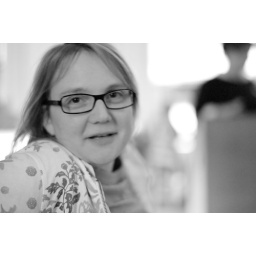
cute girl in soft tones